Melvin D. Synhorst

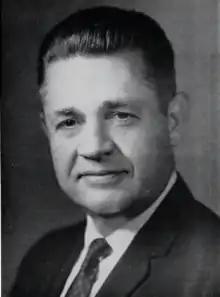
Synhorst in 1967

Melvin D. Synhorst (January 21, 1914 – March 28, 1999) was the Iowa Secretary of State from 1949 to 1965 and from 1967 to 1980. Elected on November 2, 1948, and on November 8, 1966, he was a native of Sioux County. Serving for the two years between his terms was Gary L. Cameron. Synhorst's second term ended at his resignation; he was replaced by Mary Jane Odell. From 1959 to 1960, Synhorst was the president of the National Association of Secretaries of State.